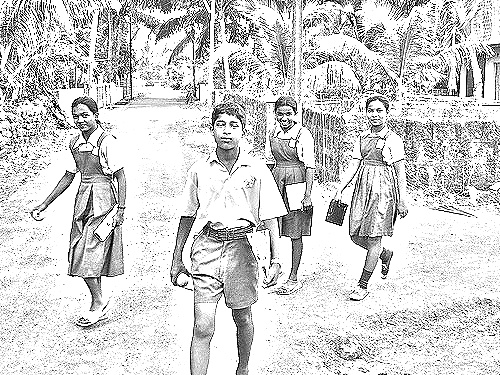
Portrait style: Sketch Portrait